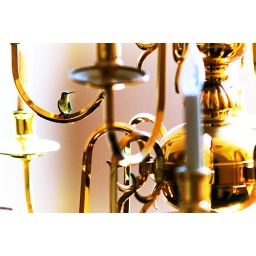
A humming bird came in the back door and flew around trying to find an exit